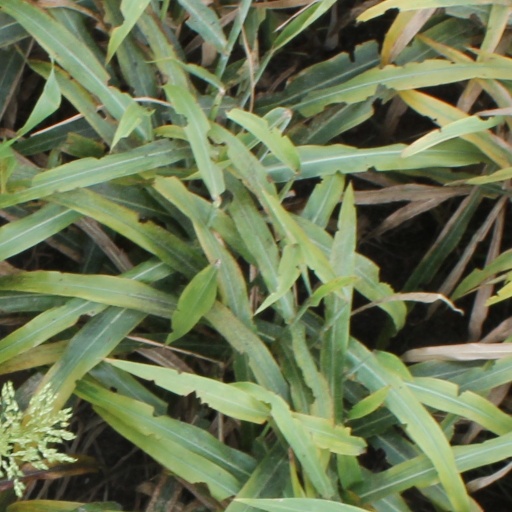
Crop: sorghum